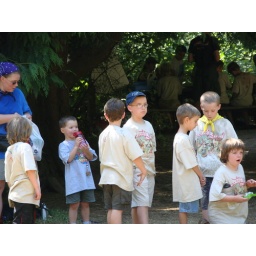
Waiting in line for their turn to launch the water bottle rocket.